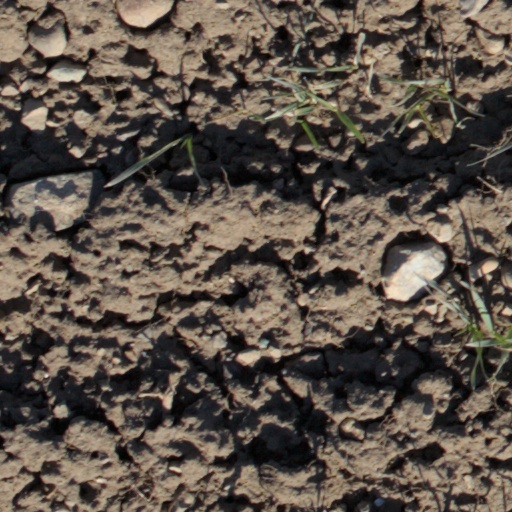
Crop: wheat